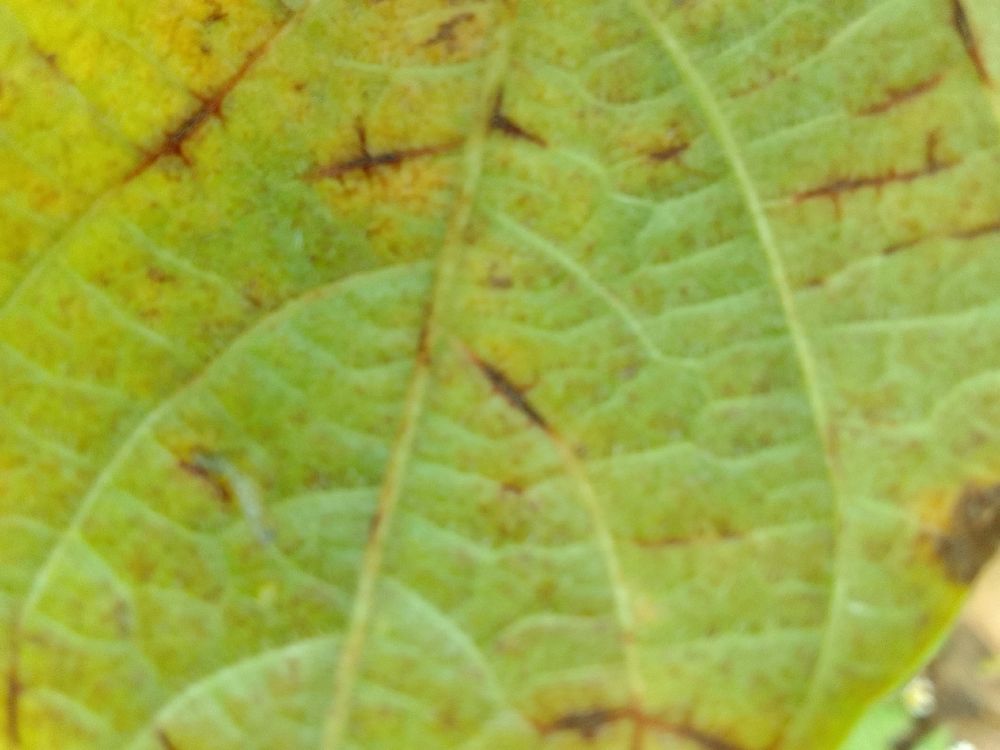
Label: anthracnose